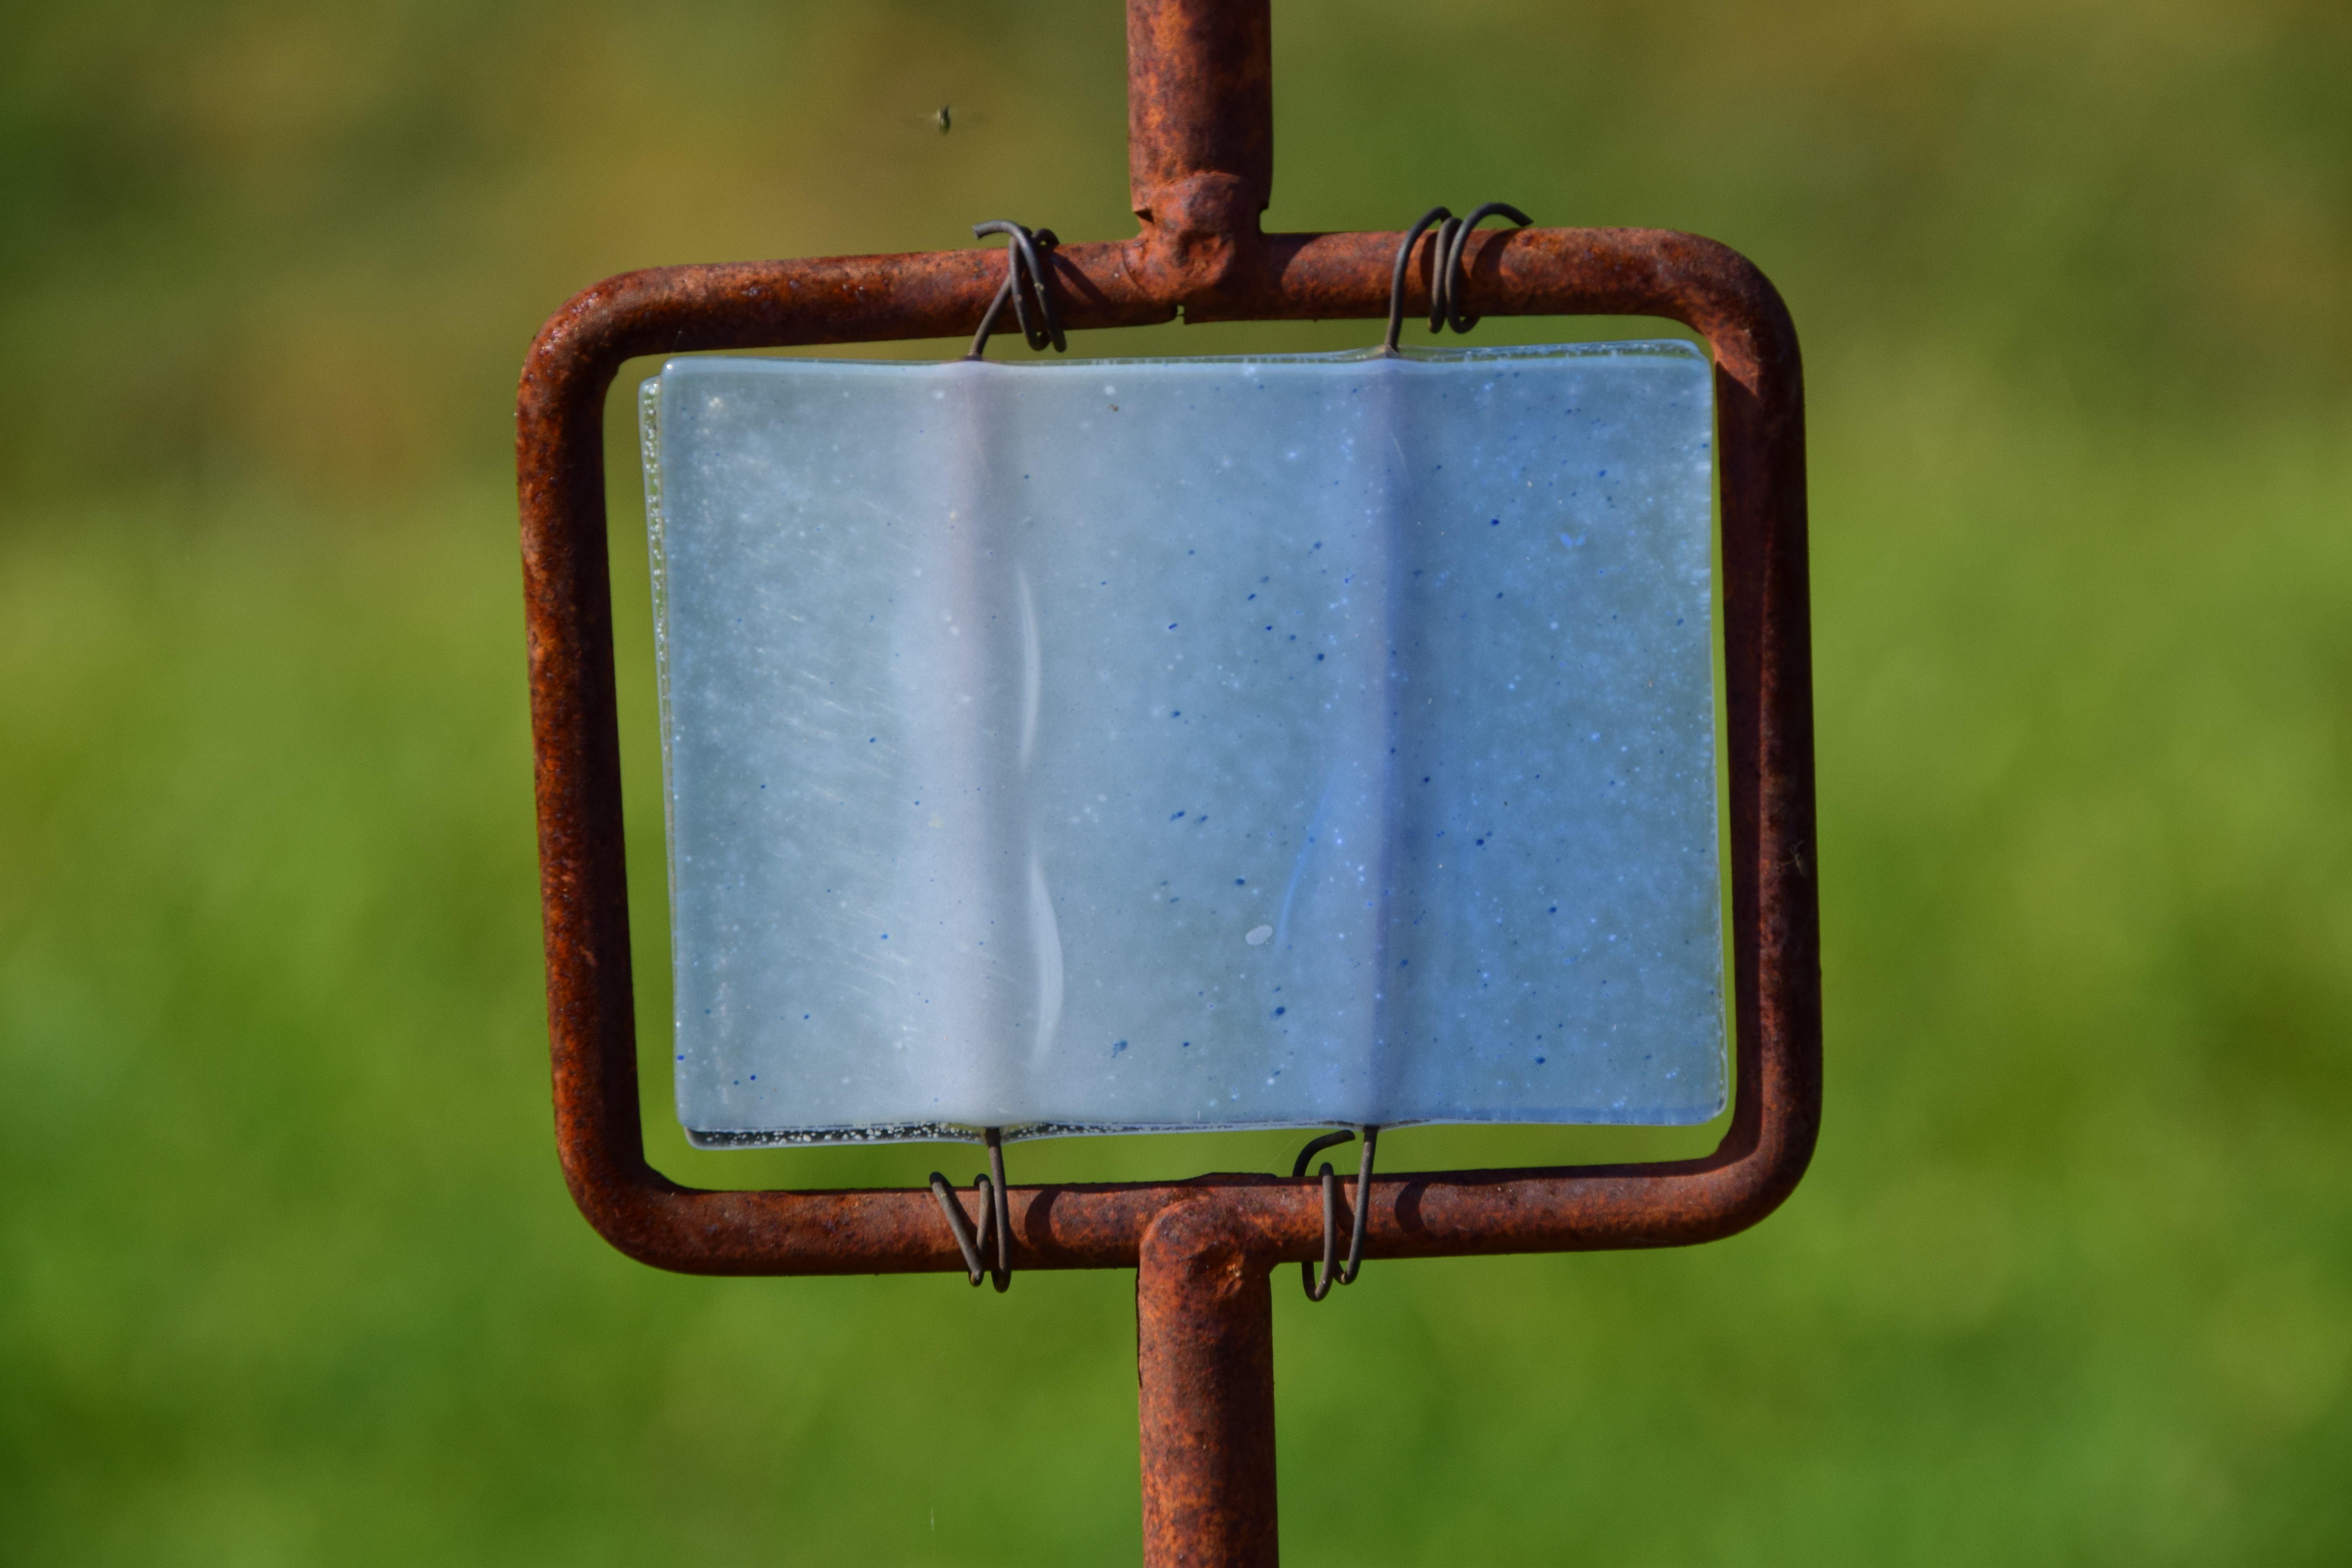
light, field, sign, decoration, green, ceramic, frame, blue, garden, lighting, art, background, garden decoration, box for font, field for text